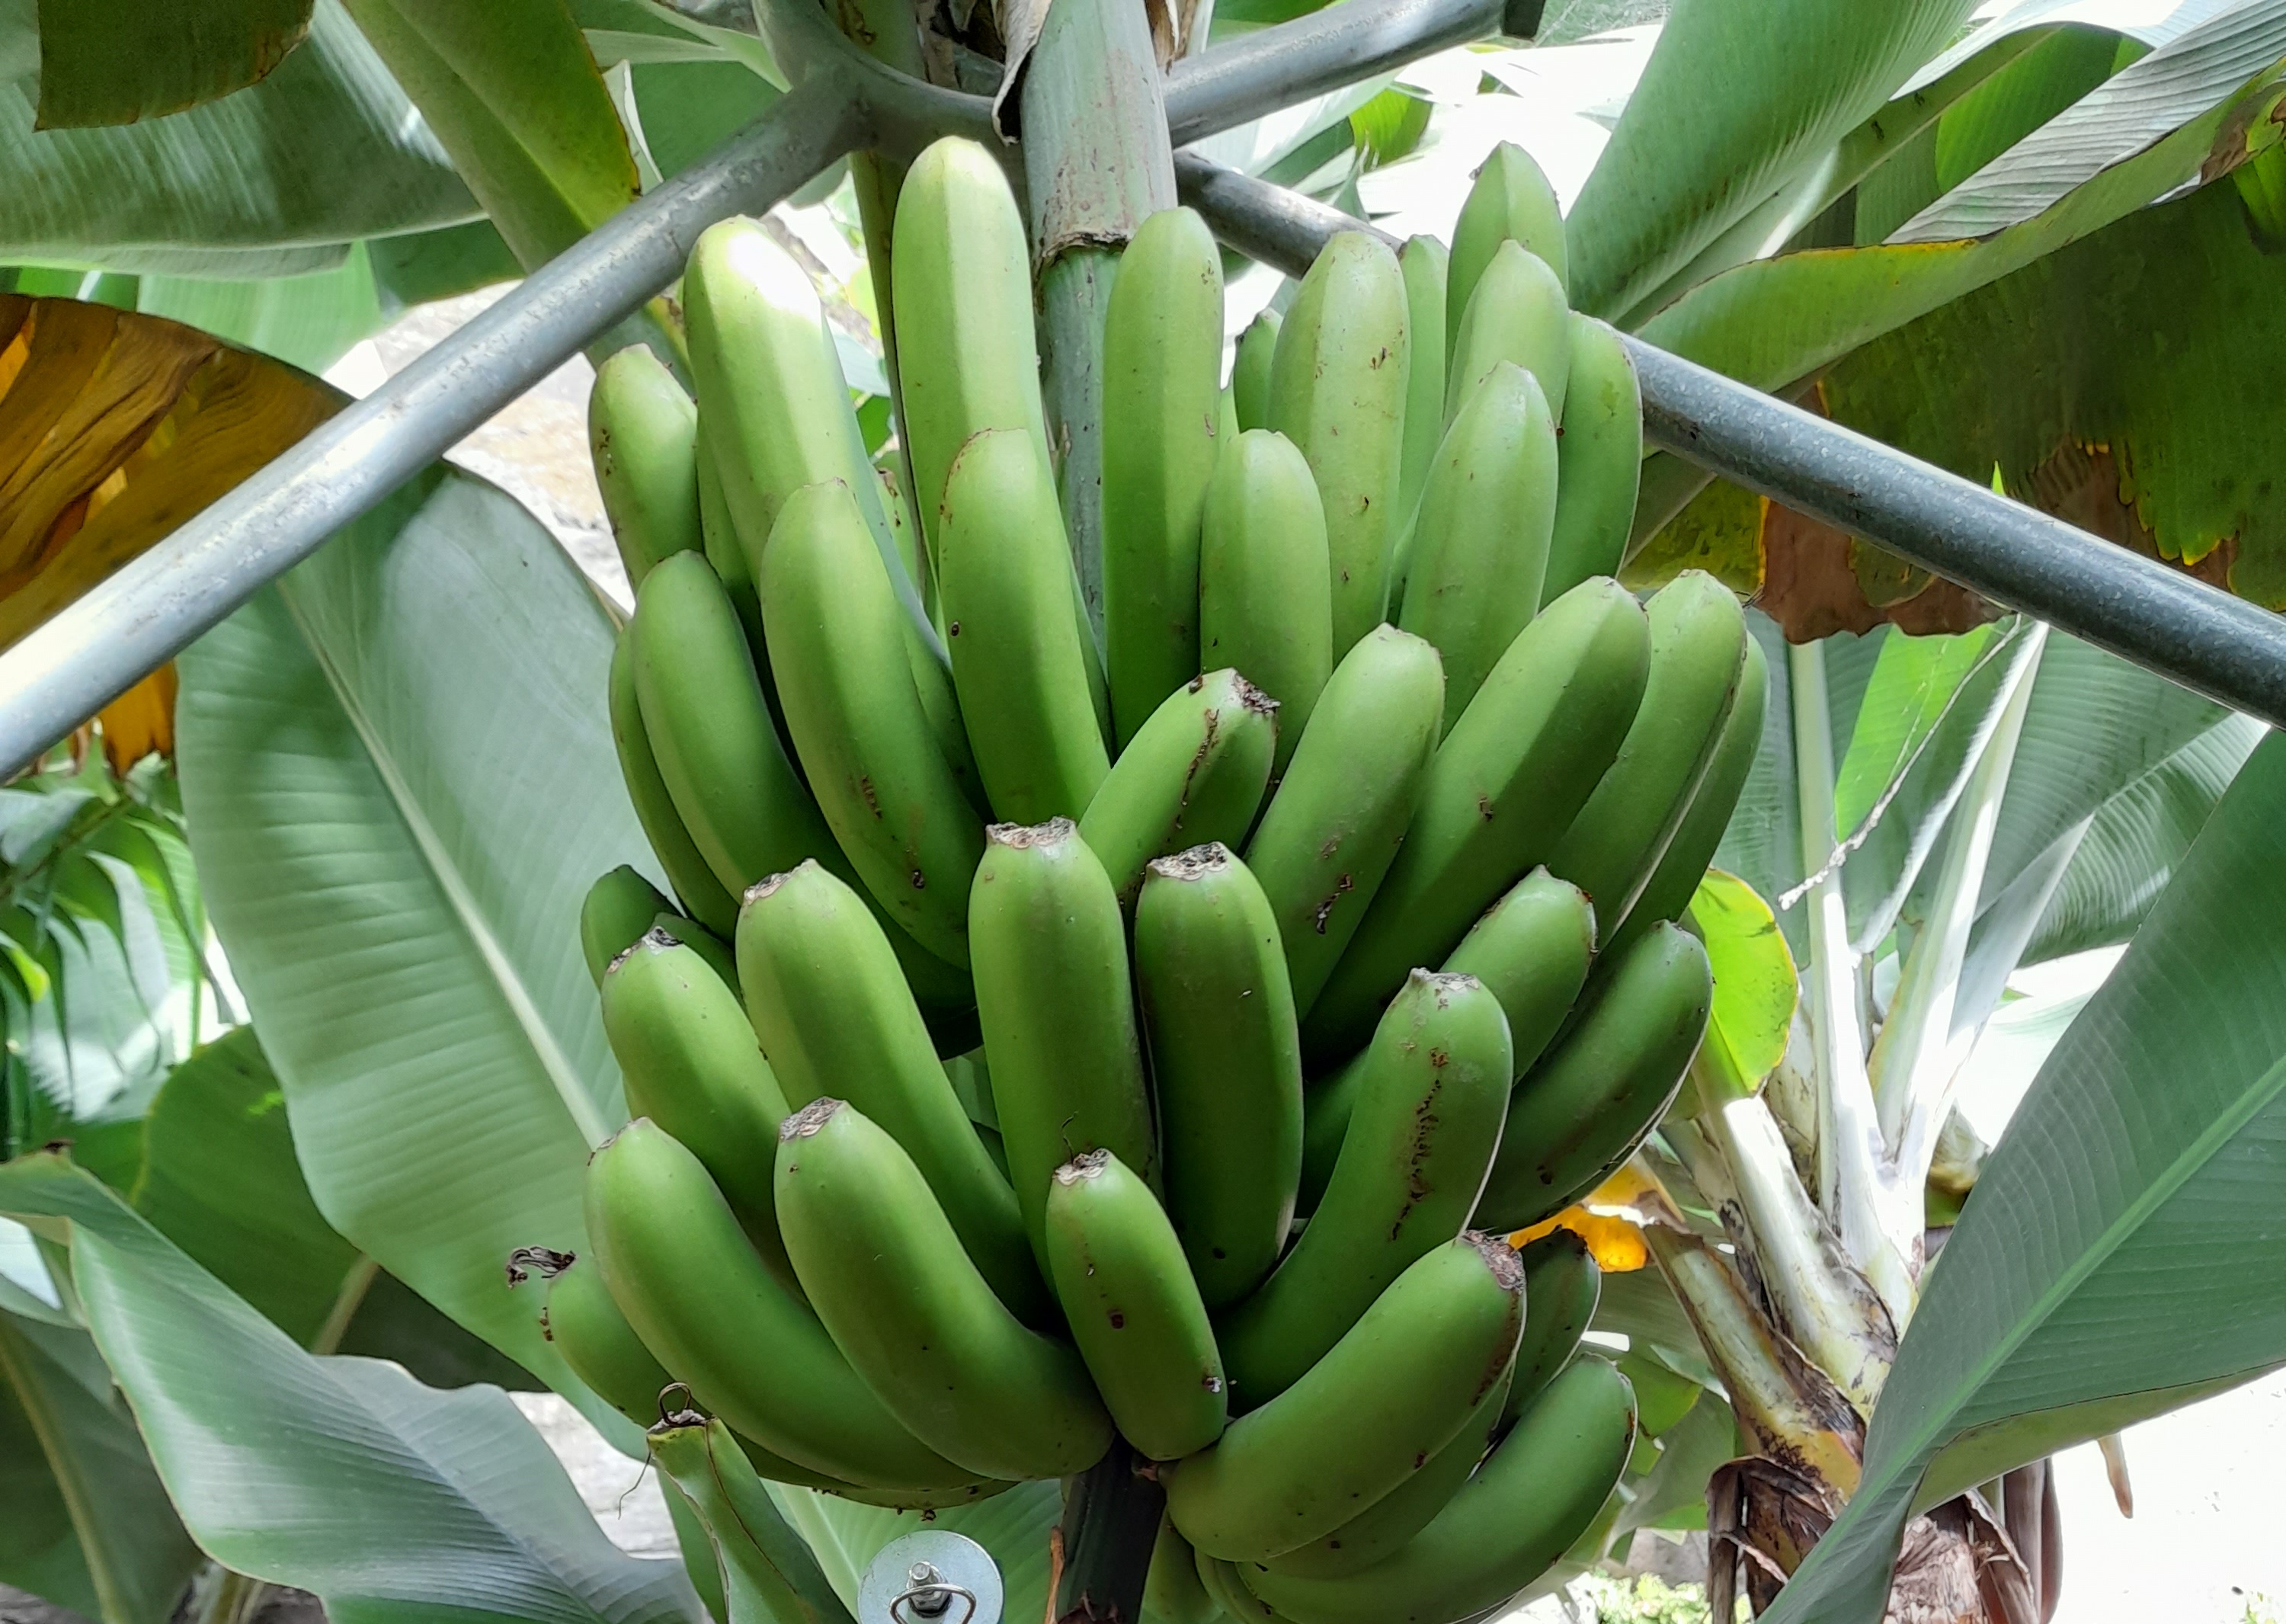
Label: Cut